Dobrovíz

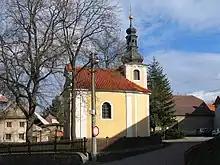
Chapel of the Virgin Mary

The historic centre of Dobrovíz is declared a village monument reservation. The set of folk architecture houses consists of brick buildings from the 18th and 19th centuries with stucco façade decoration. The baroque Chapel of the Virgin Mary is located in the centre of Dobrovíz.